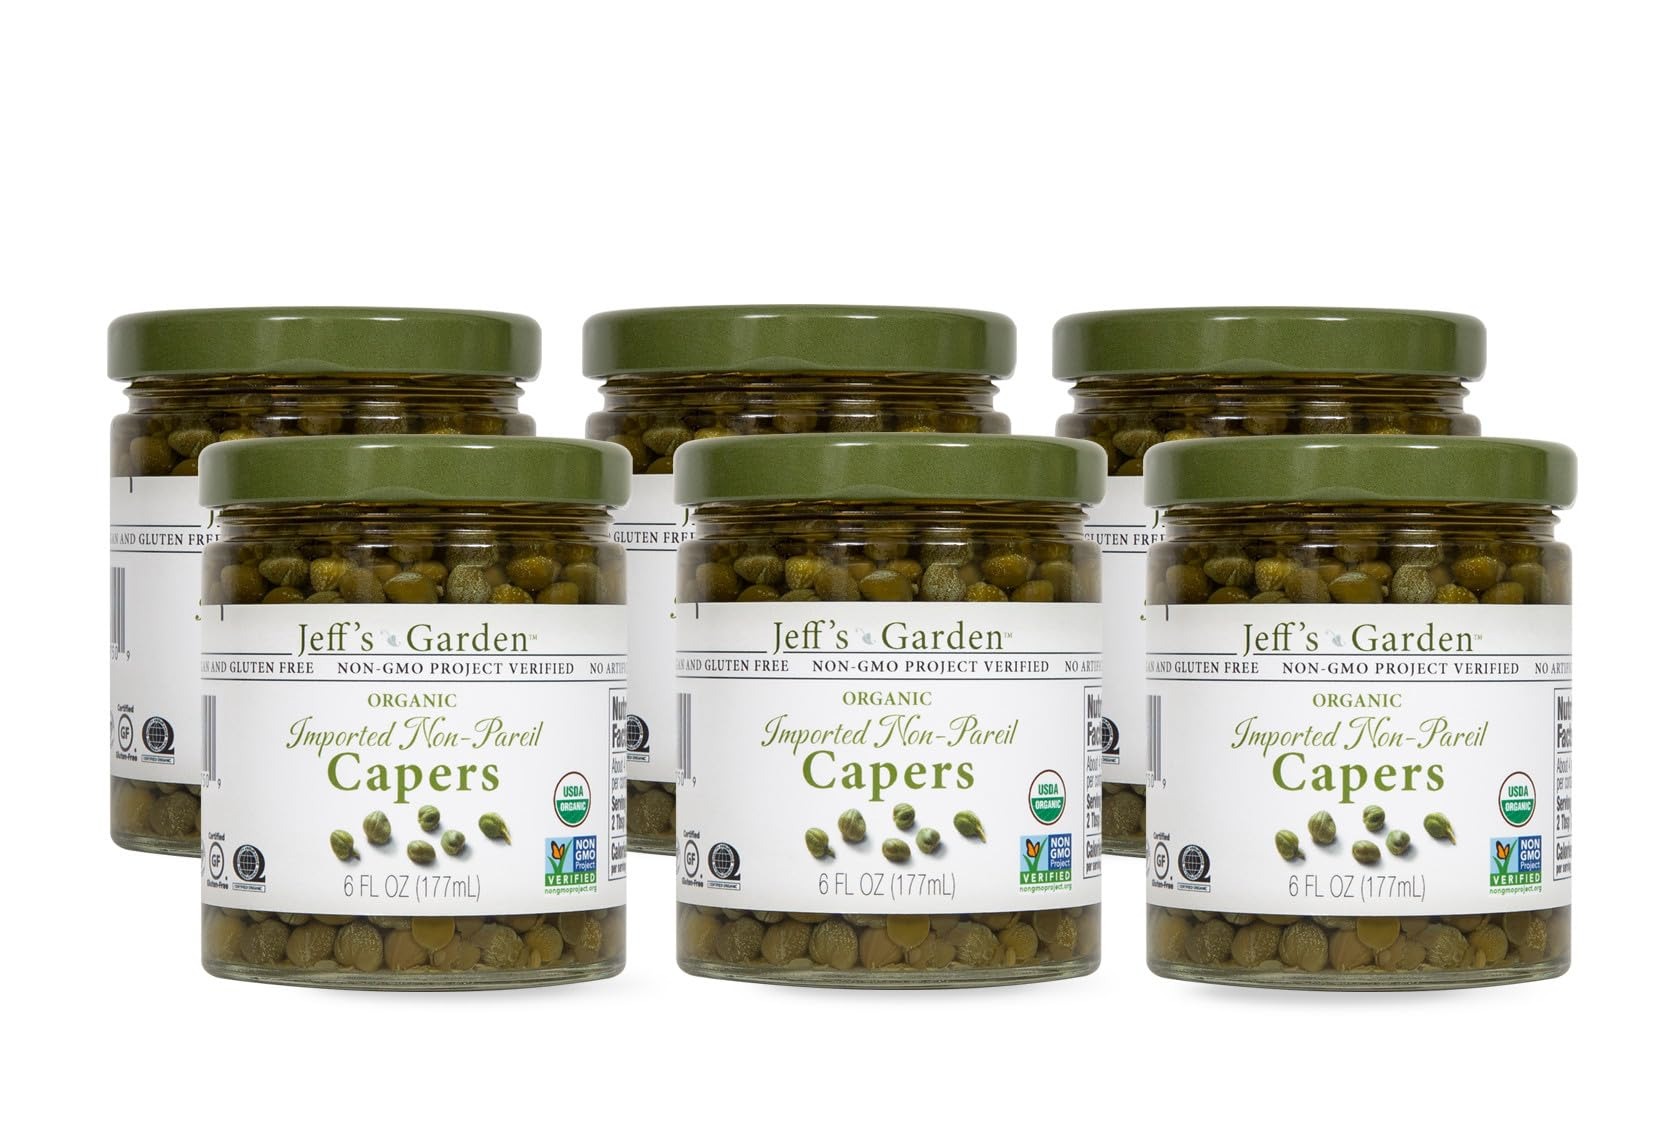
Item Name: Jeff's Garden Organic Imported Non-Pareil Capers | Vegan, Kosher, Non-GMO, Gluten Free, Keto | 6 Fluid Ounce Jar (Pack of 6)
Bullet Point 1: We source only the finest capers from Morocco and Turkey where wild caper bushes thrive in the arid land; Non-Pareil Capers distinctive salty, slightly briny flavor makes them a staple for Mediterranean dishes
Bullet Point 2: Pasta Niçoise, combine Jeff’s Garden Imported Non-Pareil Capers & Greek Kalamata Olives along with red onion, flat leaf parsley, cherry tomatoes, artichoke hearts, canned tuna, some red wine vinegar, Dijon mustard and EVOO
Bullet Point 3: Jeff is proudly mindful of special dietary needs and the simple desire to live a healthier lifestyle; Organic Non-Pareil Capers are Kosher, Vegan, Non GMO, Gluten Free and Keto Verified
Bullet Point 4: At Jeff’s Garden, we take great pride in bringing the finest crops straight to your table; From Mediterranean olives to California peppers, our products are true to nature with NO GMOS and NO artificial flavors or colors
Bullet Point 5: Jeff wants you to be able to pronounce every word in the ingredients list, that’s the way it should be; He's committed purchasing from family farmers and producing products that he is proud to serve to his family and friends
Product Description: We source only the finest capers from Morocco and Turkey where wild caper bushes are prolific and thrive in the arid land. Their distinctive salty, slightly briny flavor makes them a staple for Mediterranean dishes.
Value: 36.0
Unit: Ounce

Price: 45.49